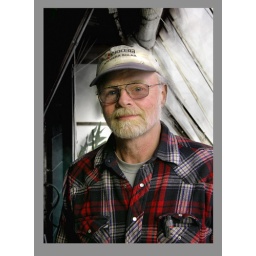
Jim Kerbel as he stands in his green house near Amhearst WI.